Damon DiMarco

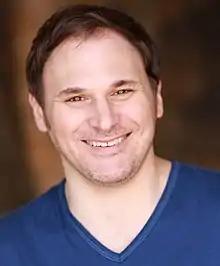
DiMarco in 2015

Damon DiMarco (born October 16, 1971), is a New York City author, actor, playwright, and historian. His oral history work has been compared to that of Studs Terkel. He was born in Princeton, New Jersey.